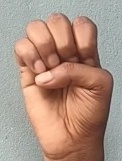
ASL sign: E